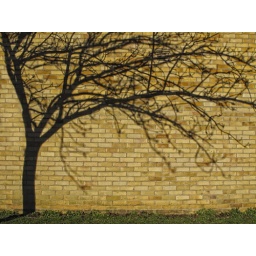
Day 45 of my 365 project. The shadow of a tree on a wall near my house.